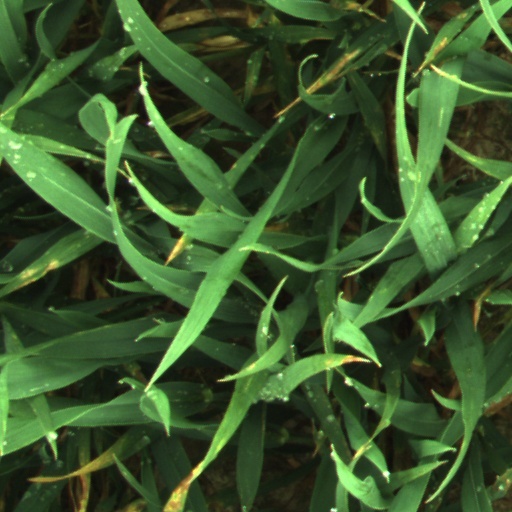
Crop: wheat